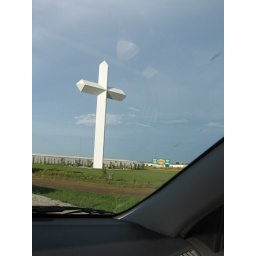
For scale - check out the two-story building in the background. Man, that cross is huge! You're funny Tiny Elvis...